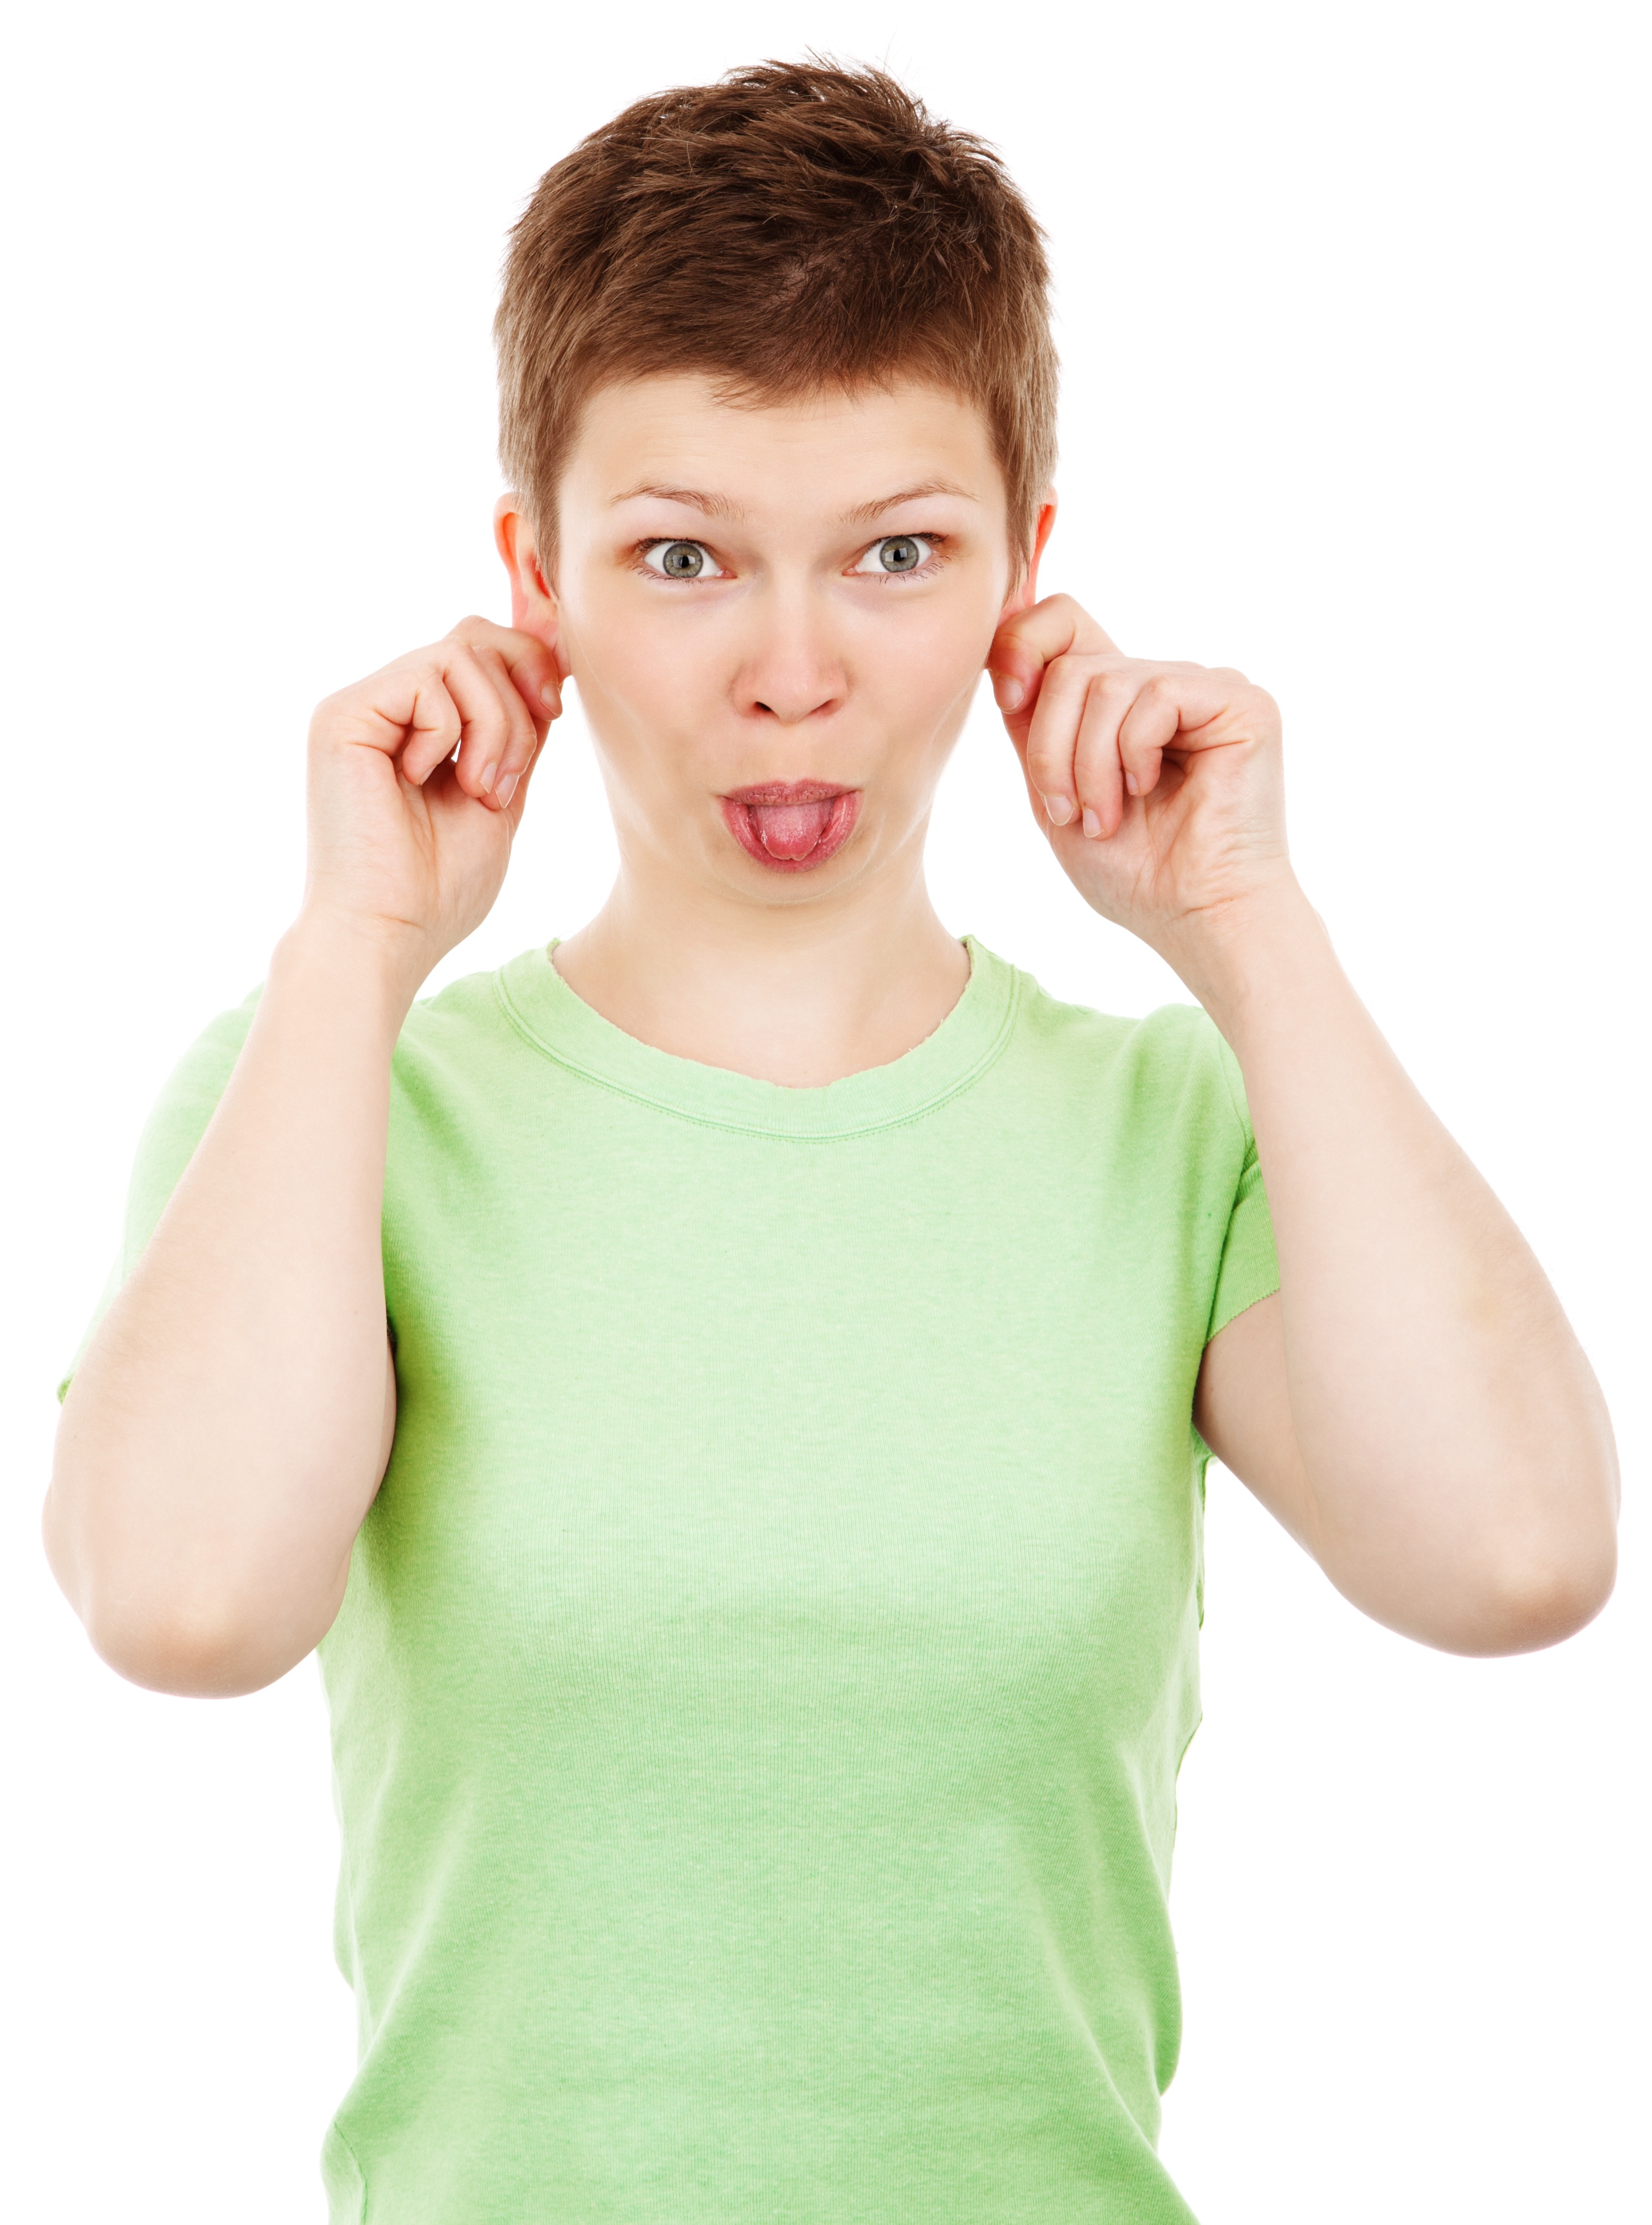
hand, person, people, girl, woman, isolated, male, female, young, finger, child, clothing, arm, muscle, making, mouth, human body, face, nose, fun, neck, toddler, head, funny, crazy, expression, tongue, organ, faces, adult, thumb, silly, sleeve, t shirt, sense, sleeveless shirt